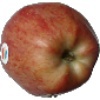
Label: Apple Red 1